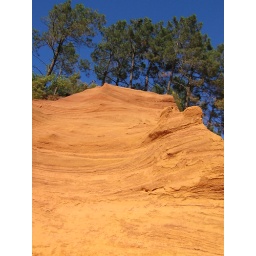
the contrast of the sky and plants against the yellow ochre is amazing. wish i had a better camera!